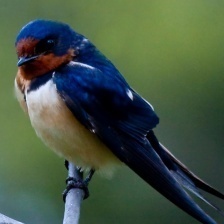
Species: BARN SWALLOW
Scientific name: HIRUNDO RUSTICA